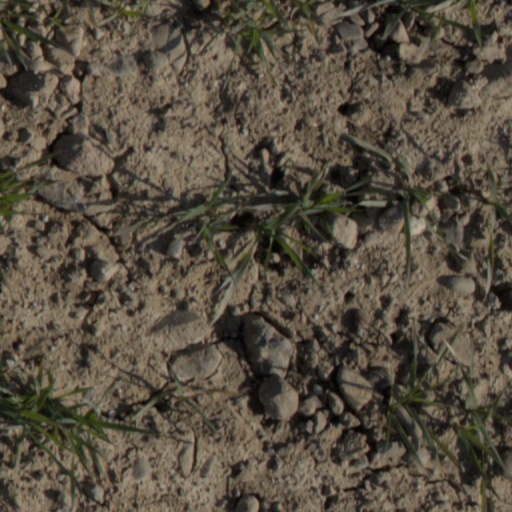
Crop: wheat